Laboratory water bath

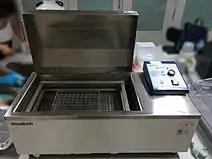
Inside a shaking water bath

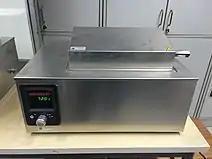
A water bath operating at 72°C

A water bath is laboratory equipment made from a container filled with heated water. It is used to incubate samples in water at a constant temperature over a long period of time. Most water baths have a digital or an analogue interface to allow users to set a desired temperature, but some water baths have their temperature controlled by a current passing through a reader.